Pollock-Stockton Shipbuilding Company

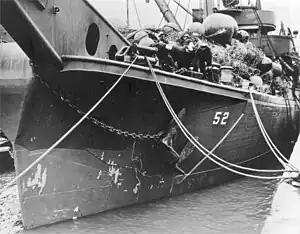
Pollock-Stockton Shipbuilding's USS Snowbell (AN-52) tending nets

Net laying ships that were 1,100 tons and 194 feet long. A net layer's primary function was to lay and maintain steel anti-torpedo or anti-submarine nets. Nets could be laid around an individual ship at anchor, or around harbors or other anchorages. As World War II progressed, net layers were pressed into a variety of additional roles including salvage, troop and cargo transport, buoy maintenance, and service as tugboats.